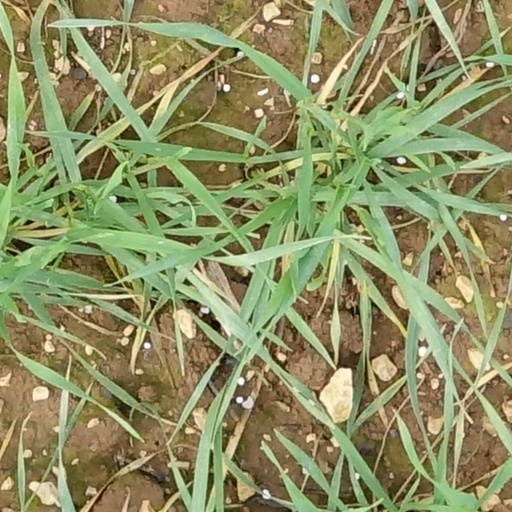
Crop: wheat